Answer in natural language. Considering the relative positions, where is natural wood threedrawer dresser with respect to Doorway? Choose between the following options: right or left
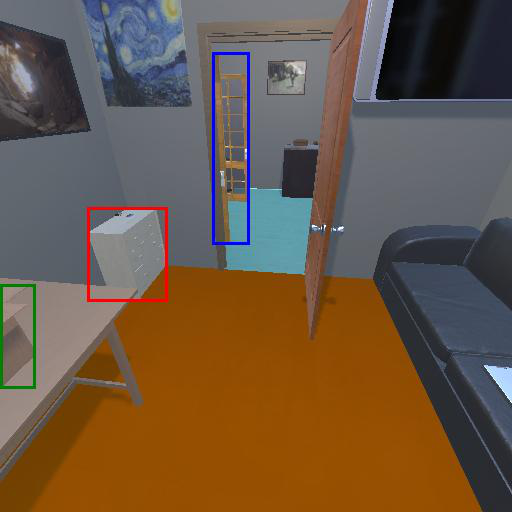
<answer>left</answer>